Dream Mine

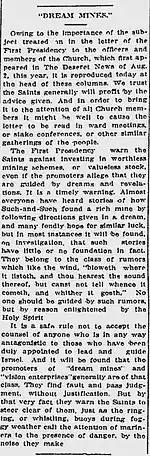
"DREAM MINES." Owing to the importance of the subject treated on in the letter of the First Presidency to the officers and members of the Church, which first appeared in The Deseret News of Aug. 2, this year, it is reproduced today at the head of these columns. We trust the Saints generally will profit by the advice given. And in order to bring it to the attention of all Church members it might be well to cause the letter to be read in ward meetings, or stake conferences, or other similar gatherings of the people.The First Presidency warn the Saints against investing in worthless mining schemes, or valueless stock, even if the promoters allege that they are guided by dreams and revelations. It is a timely warning. Almost everyone have heard of how Such-and-Such found a rich mine by following directions given in a dream, and many fondly hope for similar luck, but in most instances it will be found, on investigation, that such stories have little or not foundation in fact. They belong to the class of rumors which like the wind, "bloweth where it listeth, and thou hearest the sound thereof, but canst not tell whence it cometh, and whither it goeth." No one should be guided by such rumors, but by reason enlightened by the Holy Spirit.It is a safe rule not to accept the counsel of anyone who is in any way antagonistic to those who have been duly appointed to lead and guide Israel. And it will be found that the promoters of "dream mines" and "vision enterprises" generally are of that class. They find fault and pass judgment, without justification. But by that very fact they warn the Saints to steer clear of them, just as the ringing, or whistling, buoys during foggy weather call the attention of mariners to the presence of danger, by the noise they make.

In 1913, Mormon apostle James E. Talmage, who was trained as a geologist and worked as a mining consultant, examined some ore from the Dream Mine and reported to church headquarters it was worthless. On August 16, 1913, the LDS Church issued a statement entitled "A Warning Voice" directed at Koyle's Dream Mine. The introduction to this statement reads: